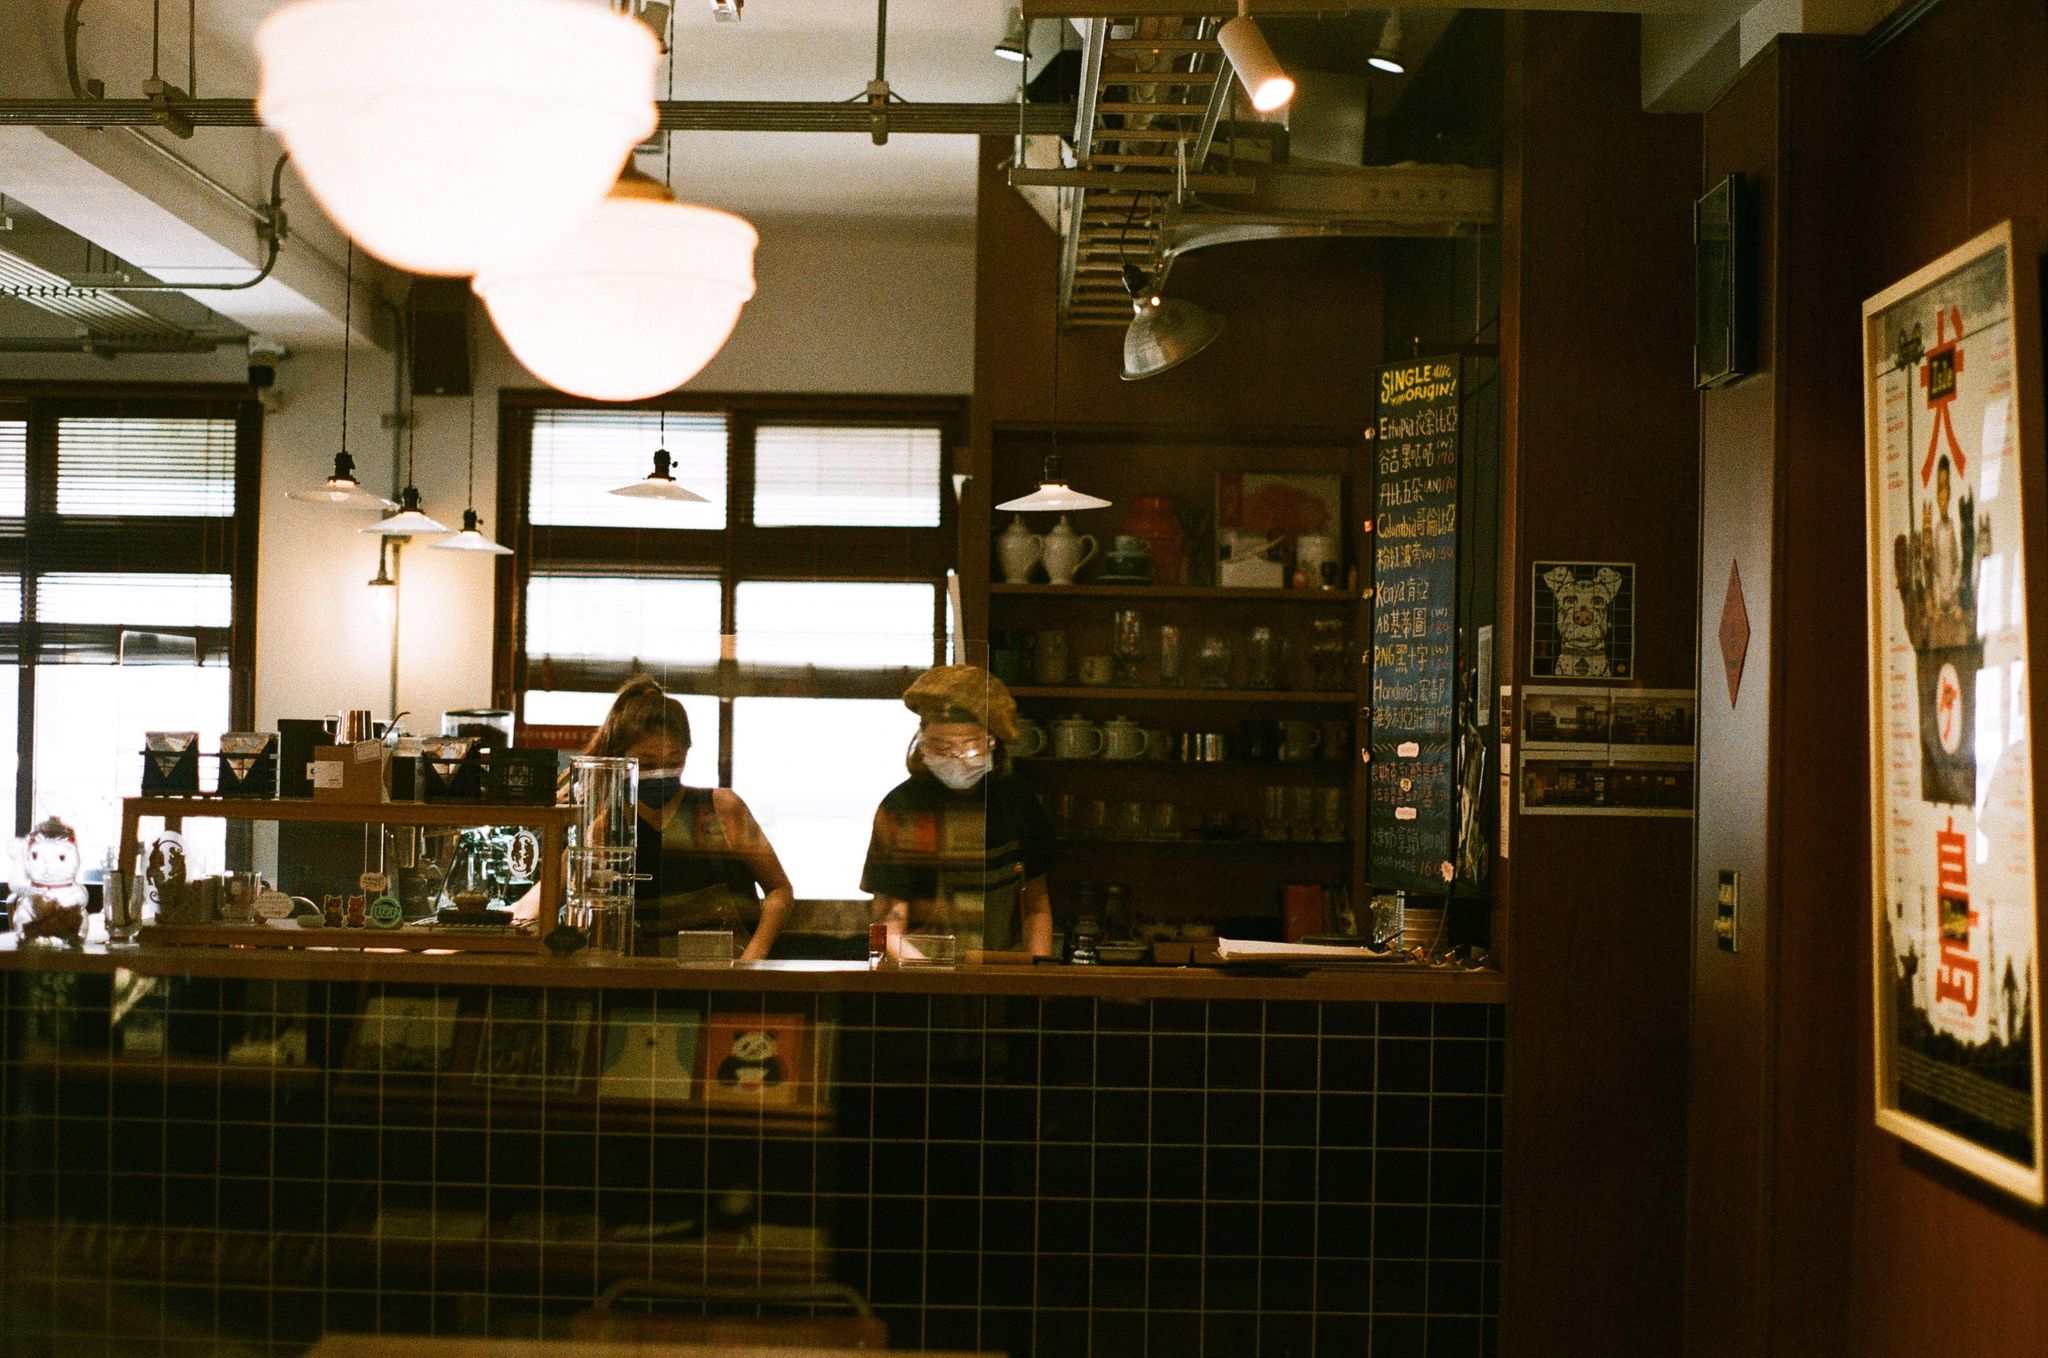
shelf, lighting, interior design, chair, shelving, Drinking establishment, building, retail, window, Tints and shades, eyewear, barware, glass, lamp, room, houseplant, display case, light fixture, street, lantern, ceiling, desk, lampshade, bar, night, display window